List of stadiums in Asia

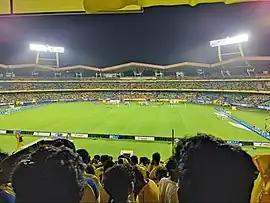
The Jawaharlal Nehru Stadium, the home of the Kerala Blasters, a football club from India.

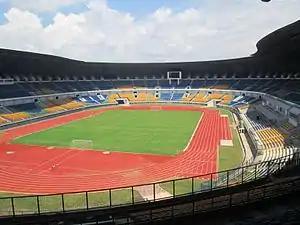
The Gelora Bandung Lautan Api Stadium, the home of the Indonesian club Persib.

The following is a list of stadiums in Central Asia, East Asia, South Asia, Southeast Asia, and West Asia.